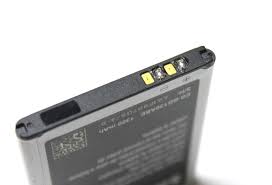
Waste category: battery